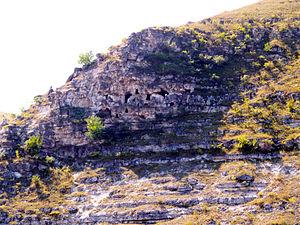
Cet article recense les sites inscrits au patrimoine mondial en Moldavie.